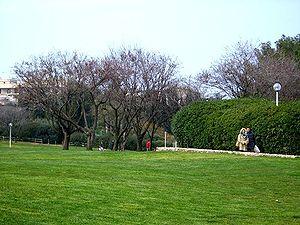
Le centre urbain actuel de la ville de Bari a deux composantes :